Ligularia

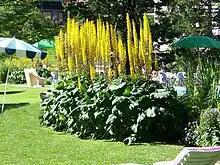
’The Rocket’ ("L. stenocephala")

Ligularia (leopard plant) is a genus of Old World herbaceous perennial plants in the groundsel tribe within the sunflower family. They have yellow or orange composite flower heads with brown or yellow central disc florets, and are native to damp habitats mostly in central and eastern Asia, with a few species from Europe. There are about 120 to 140 species in the genus, and over half are endemic to China. The name "Ligularia", from the Latin for "strap", refers to the shape of the ray florets.